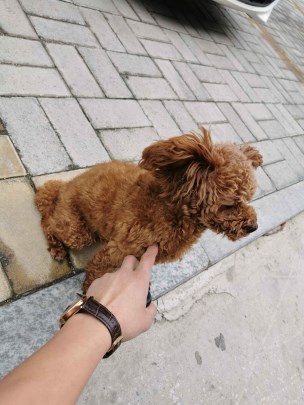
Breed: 7449-n000128-teddy